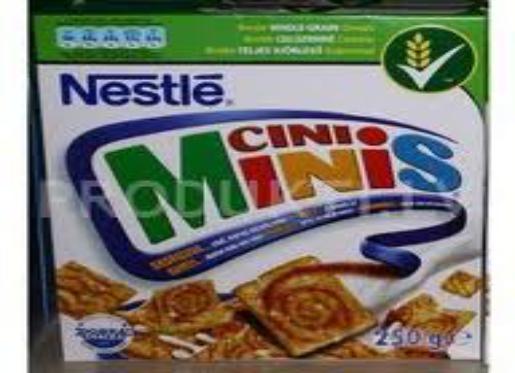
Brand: Cini Minis
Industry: Food